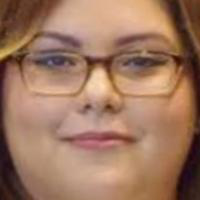
Age group: age 21-30